Imaret (Kavala)

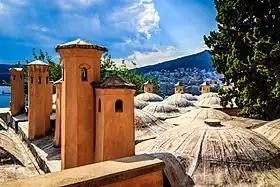

The founder of the imaret was Kavala-born Muhammad Ali Pasha, who ordered the construction of the foundation as a "gift" to his birthplace in 1813. Built just below the fortifications in the heart of the old town of Kavala, the imaret supported the educational, social and religious needs of the Muslim population of Kavala. The English traveller George Frederick Abbott, who visited Kavala in 1901, described it as a "hybrid of school and kitchen."